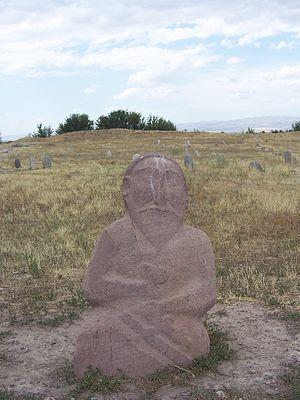
Pétroglyphe scythe (près de la tour de Burana).
Les Scythes étaient un ensemble de peuples indo-européens d'Eurasie en grande partie nomades et parlant des langues iraniennes. Originaires d'Asie centrale, ils ont vécu leur apogée entre le VIIᵉ siècle av. J.-C. et la fin de l'Antiquité, notamment dans les steppes de l'Eurasie centrale, une vaste zone allant de l'Ukraine à l'Altaï, en passant par la Russie et le Kazakhstan. Les Perses désignaient ces peuples par le nom de Sakas, francisé en Saces. De nombreuses sources antiques attestent des peuples scythes, les Assyriens mentionnent les Saces dès −640.